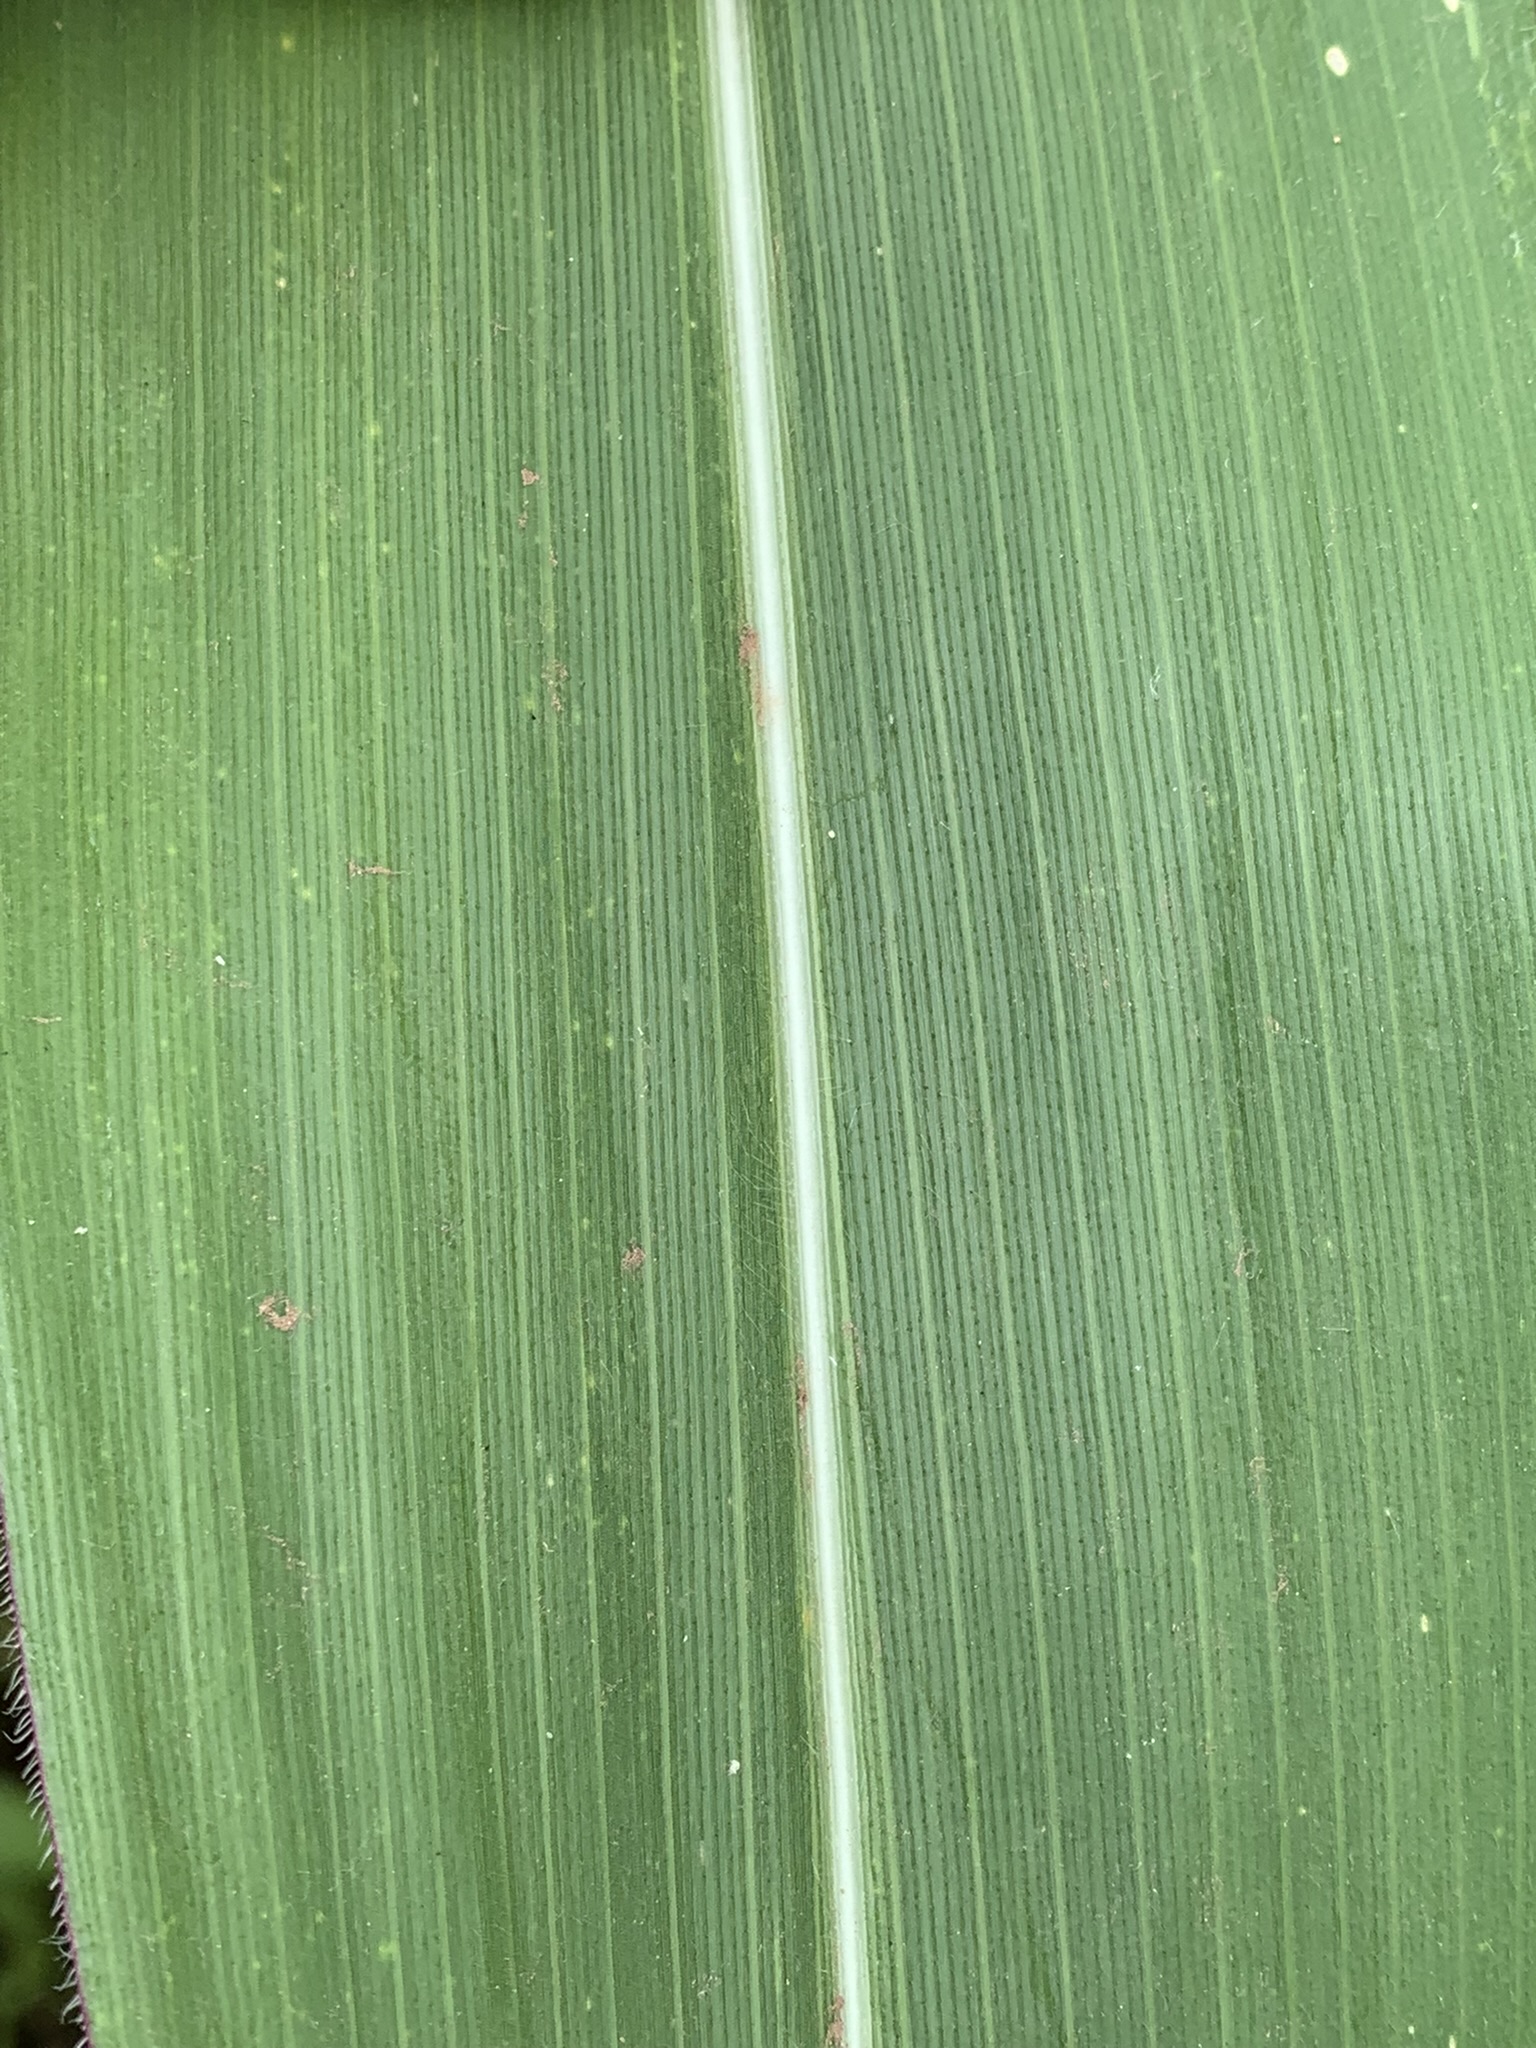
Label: Healthy